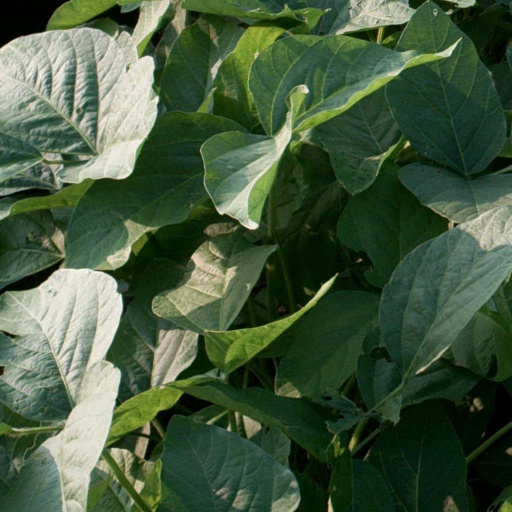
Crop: soybean